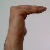
The image shows a hand gesture representing a space in Indian Sign Language.